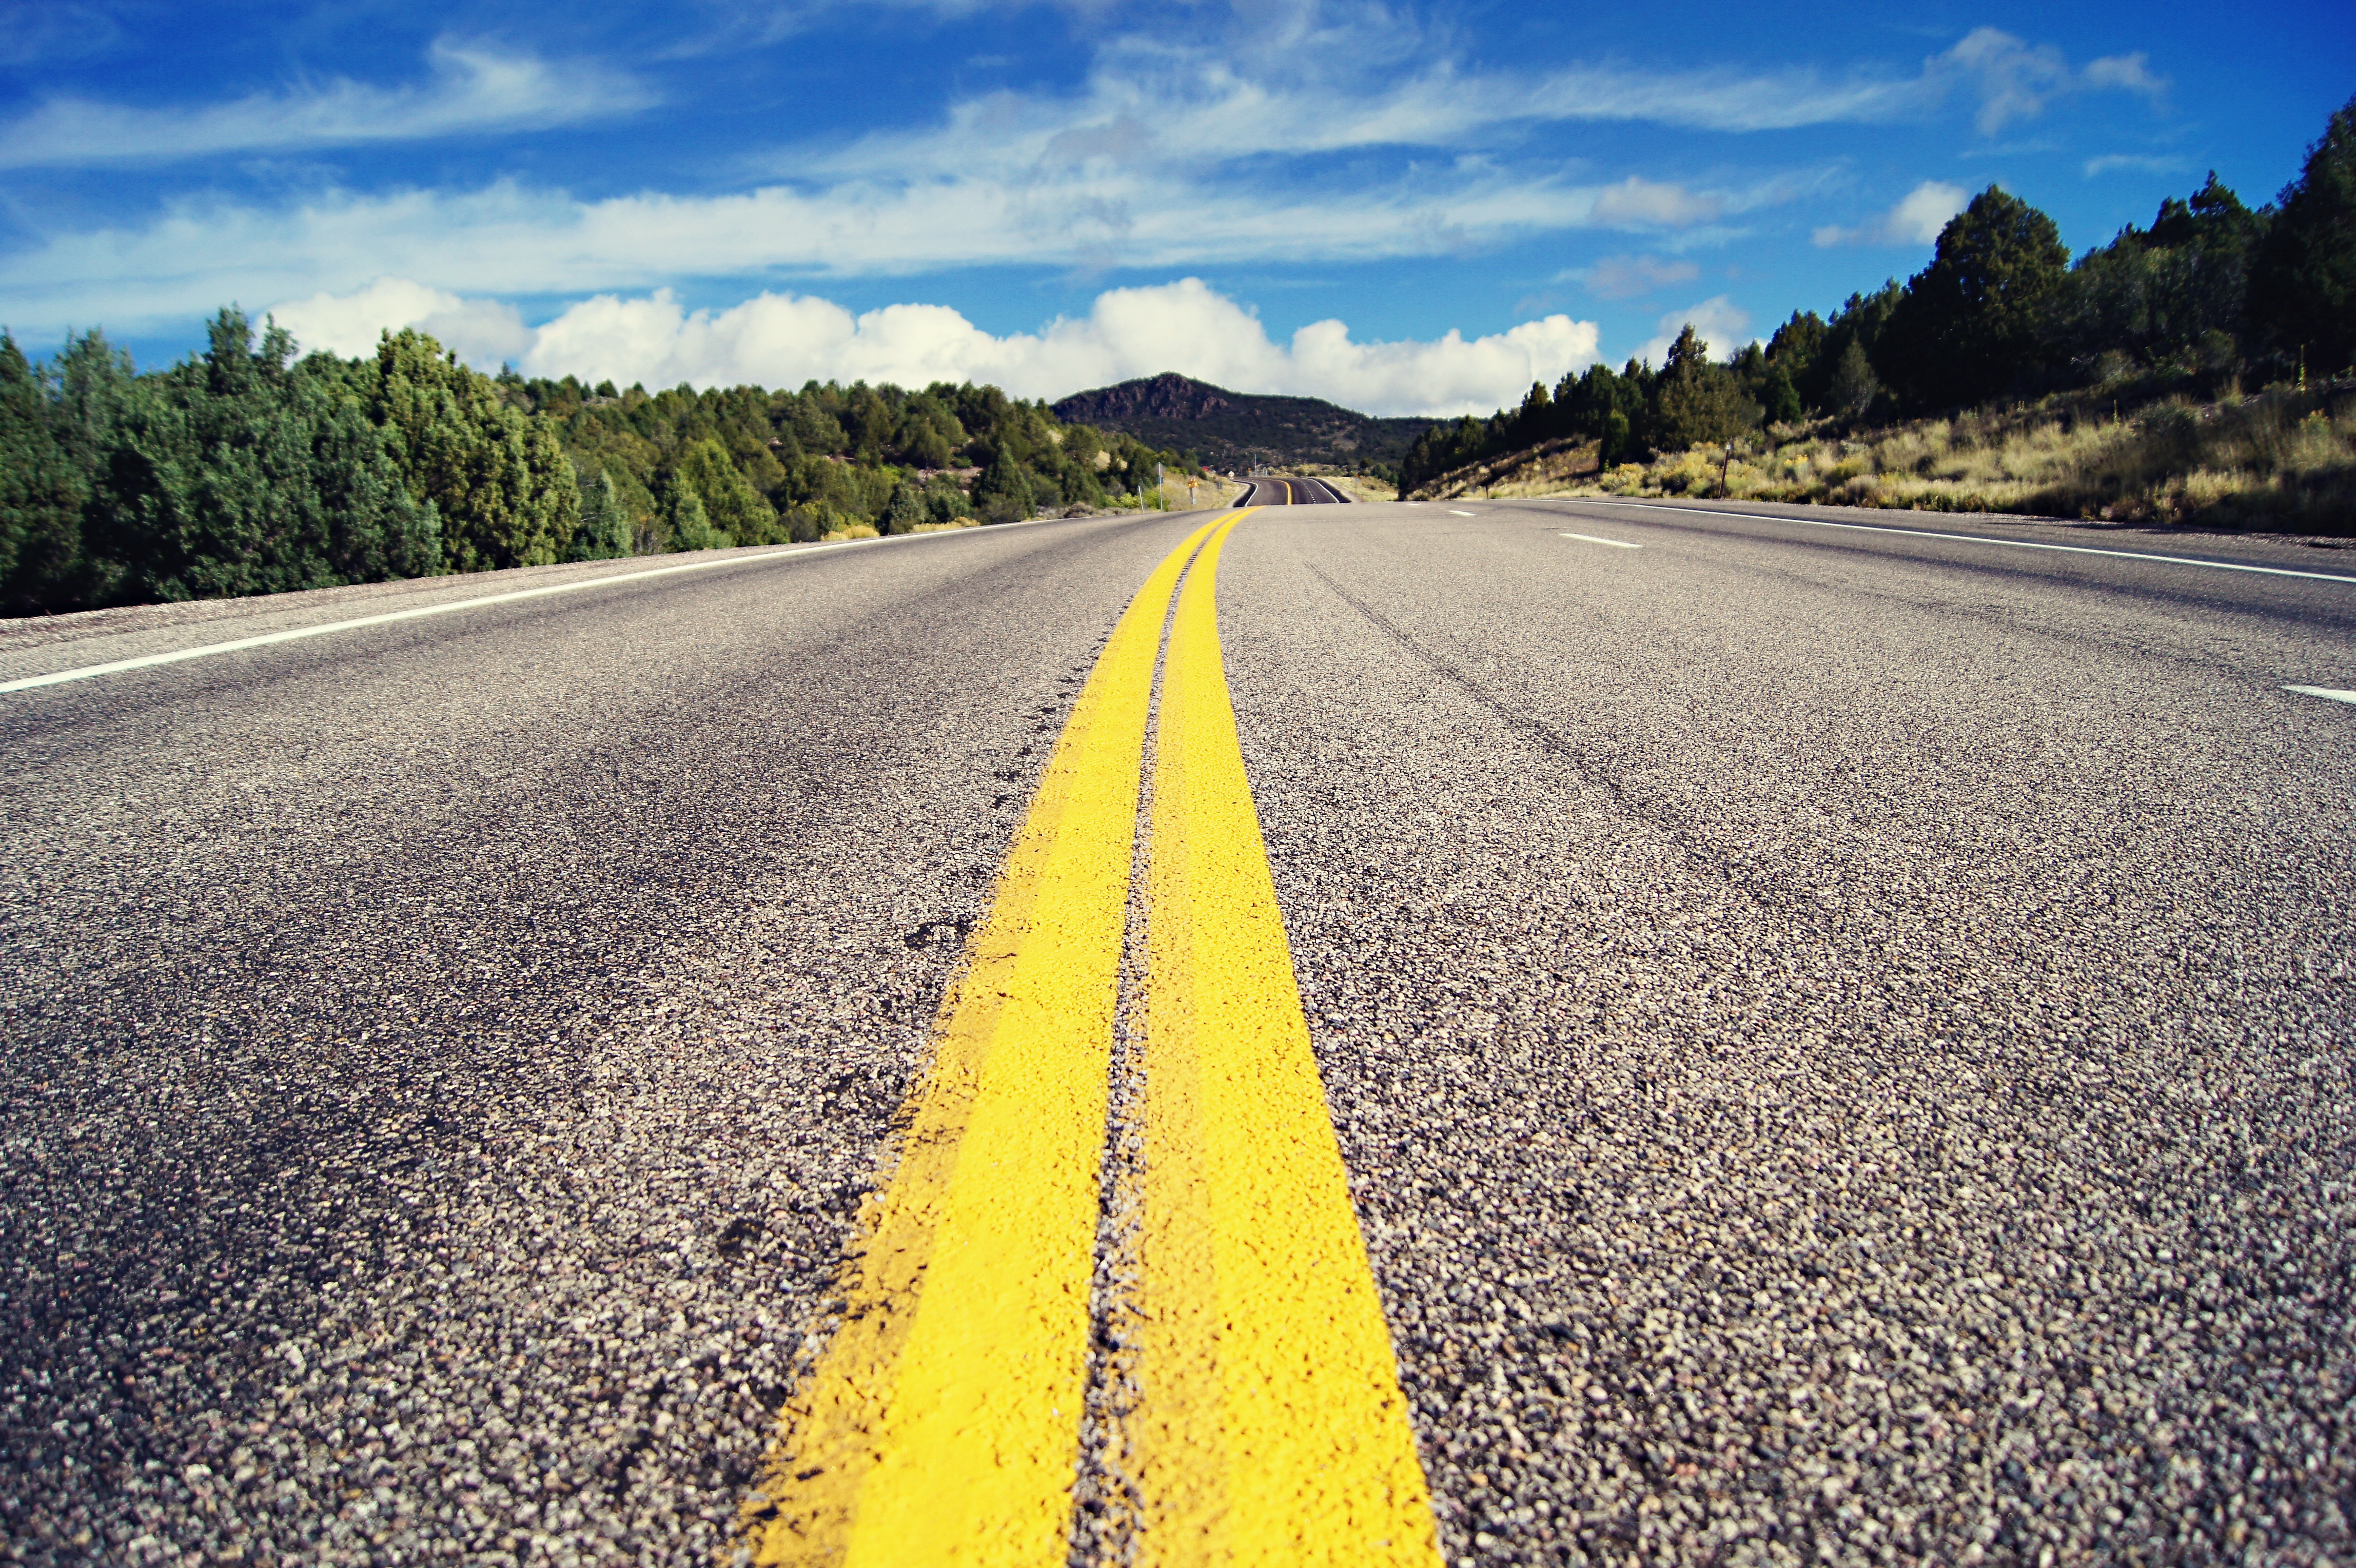
landscape, grass, horizon, road, field, sunlight, morning, highway, driving, asphalt, dirt road, lane, road trip, infrastructure, race track, rural area, road surface, nonbuilding structure, controlled access highway